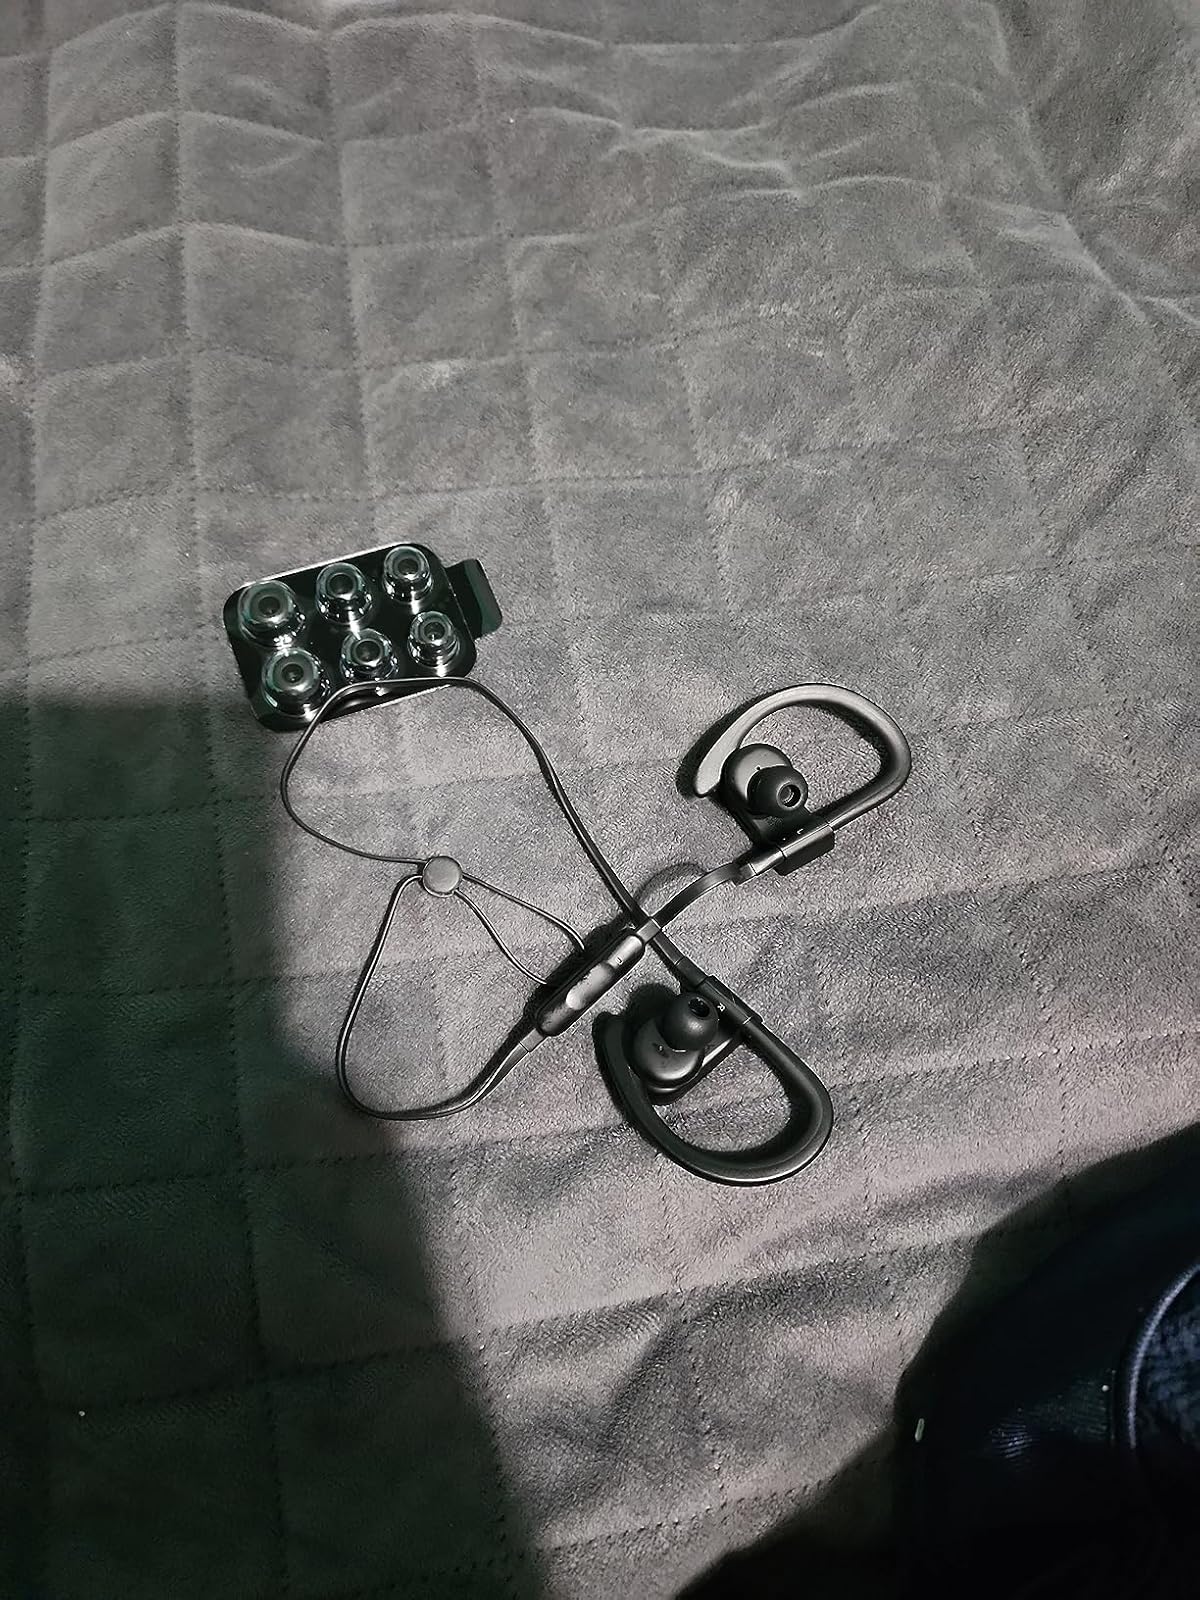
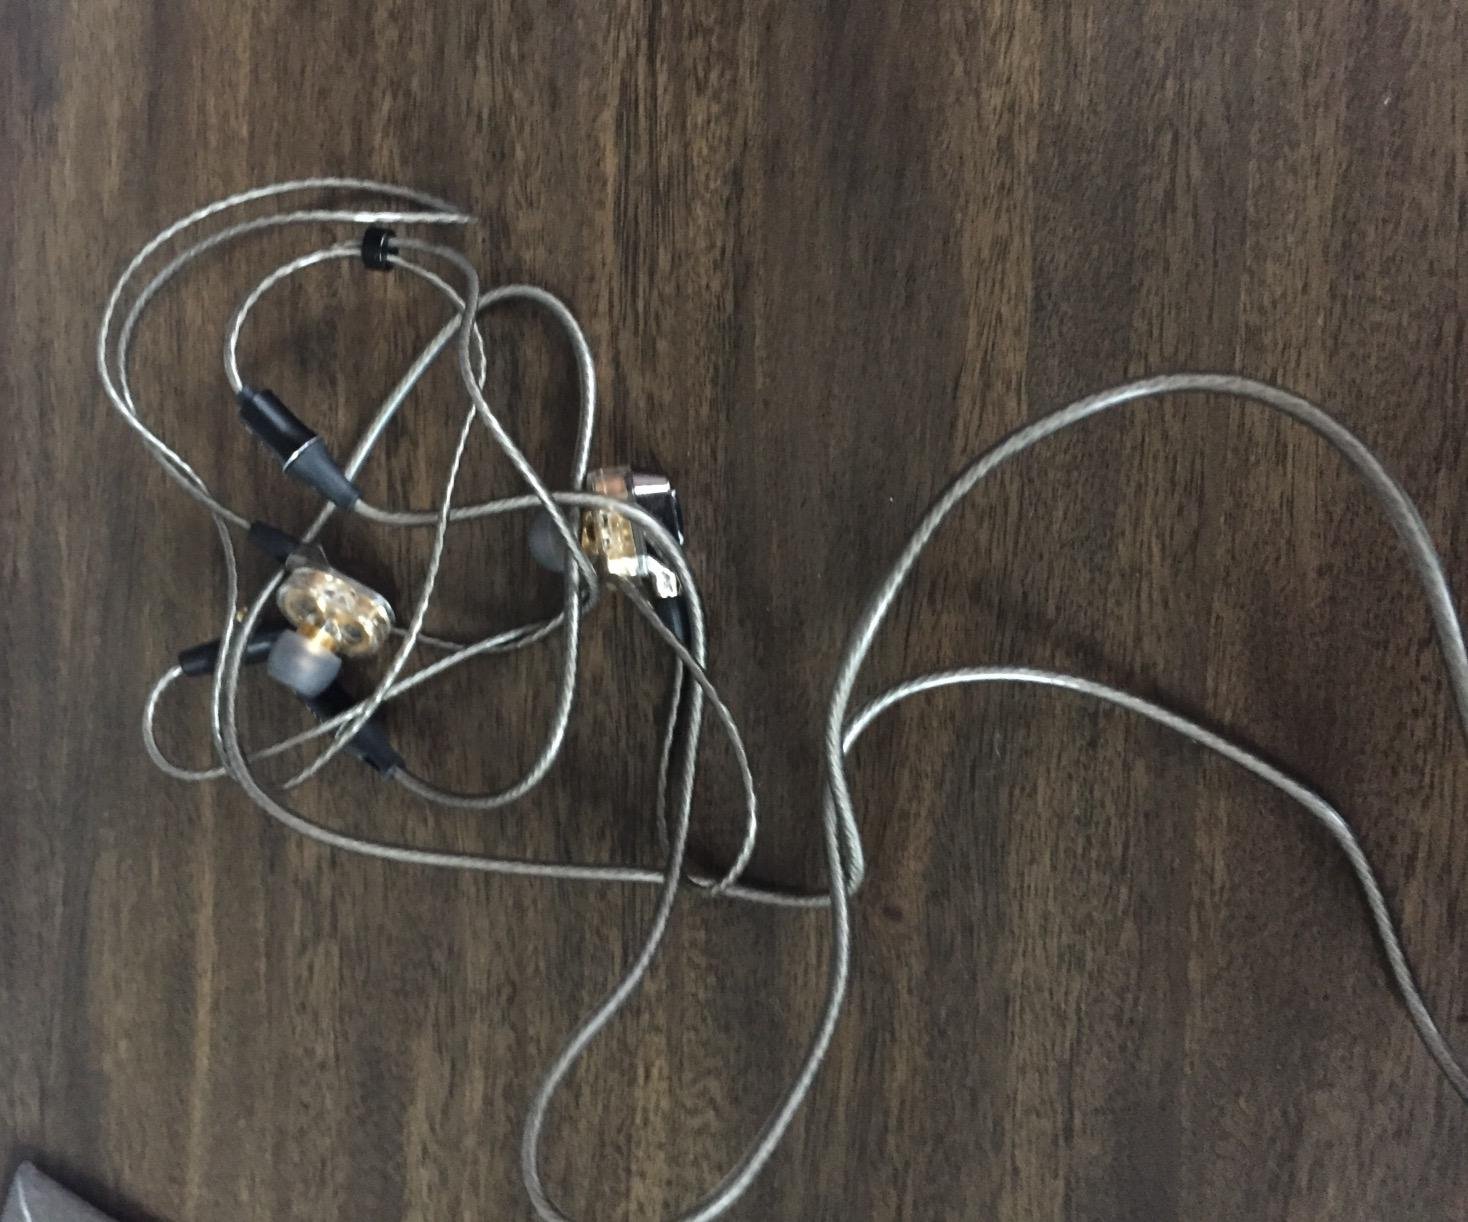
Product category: headphones
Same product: no